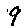
Label: 9